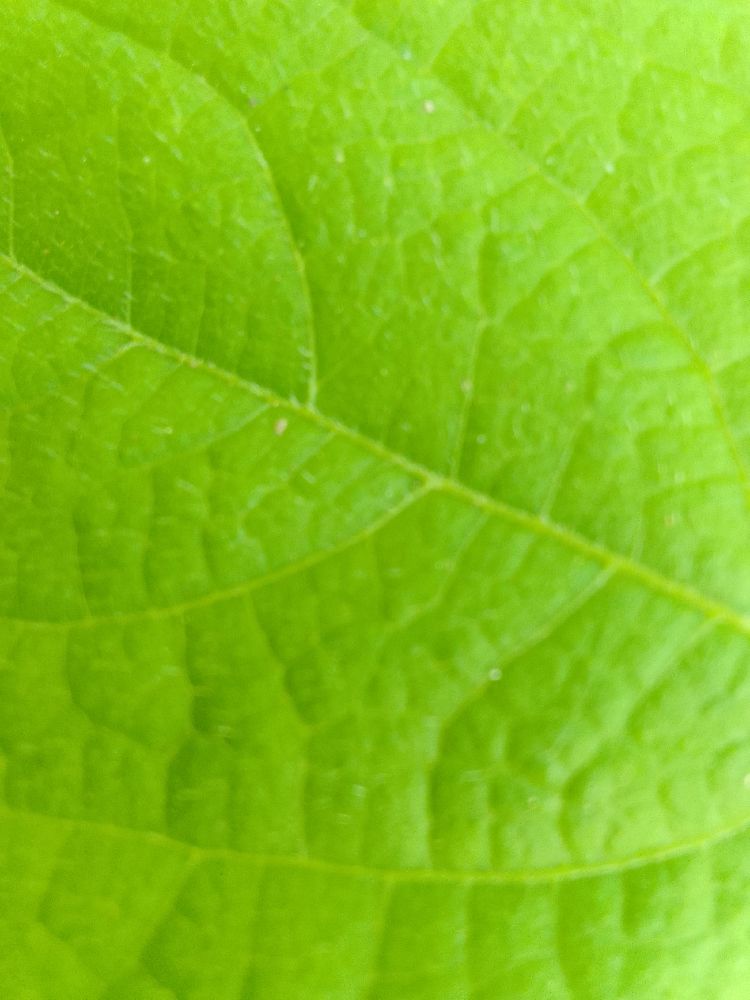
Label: healthy